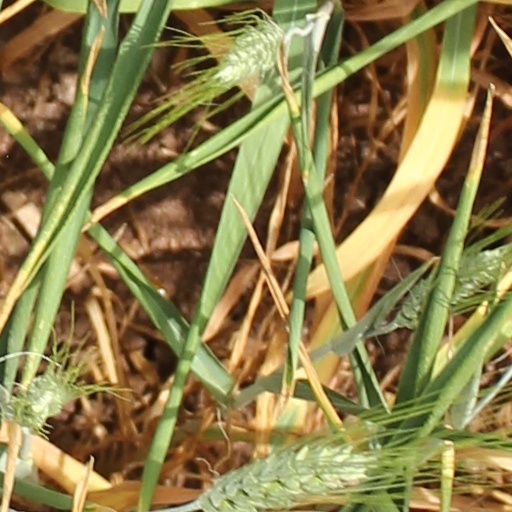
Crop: wheat